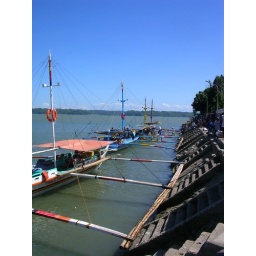
and how people board - by walking on the thin planks at the side of the ship